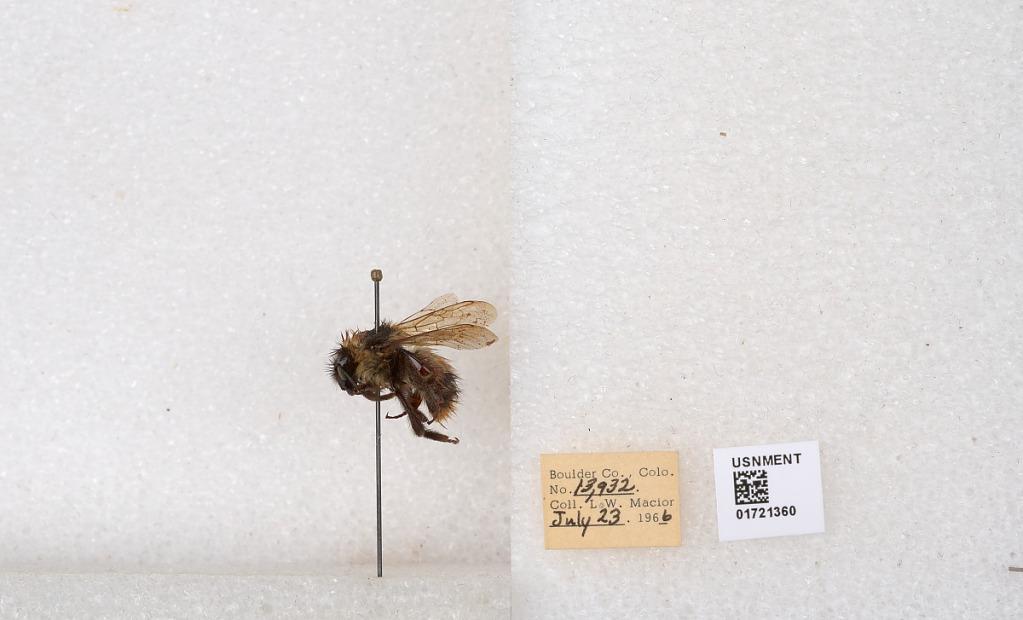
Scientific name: Bombus kirbyellus
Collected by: L. Macior
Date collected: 1966-7-23
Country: United States
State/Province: Colorado
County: Boulder
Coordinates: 40.0925, -105.358